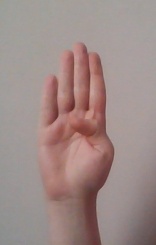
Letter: kaaf